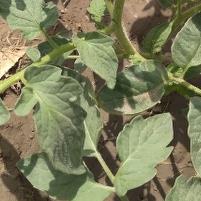
Crop: Tomato
Condition: healthy-leaf